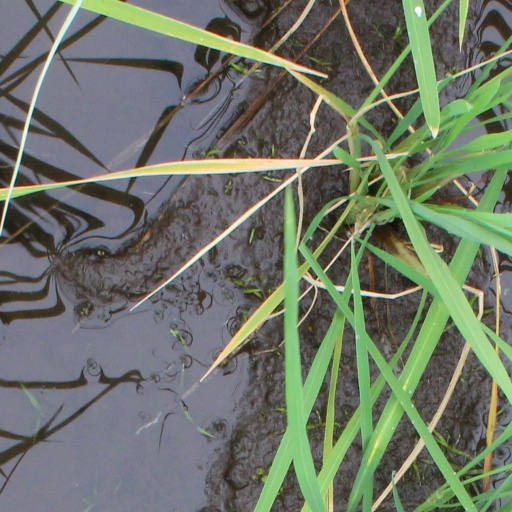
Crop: rice